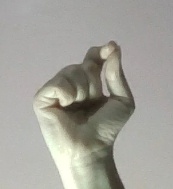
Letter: fa